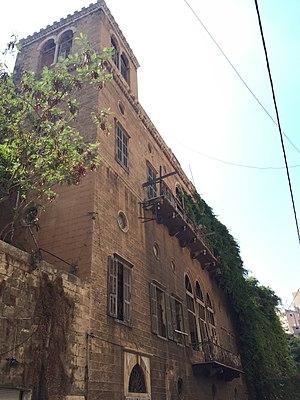
Zokak el-Blat est un quartier au sud-ouest du centre-ville de Beyrouth. Les Beyrouthins l'appellent aussi familièrement el-Batrakié, ce qui signifie « le Patriarcat », car le siège métropolitain grec-catholique de Beyrouth se situe dans le quartier. On y trouve aussi le grand sérail, résidence du Premier Ministre libanais, ou encore les palais Heneiné et Ziadé et le musée Mouawad, ancienne demeure d'Henri Pharaon, qui abrite ses collections.